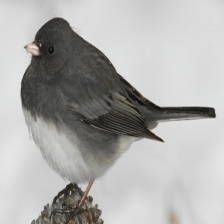
Species: DARK EYED JUNCO
Scientific name: JUNCO HYEMALIS